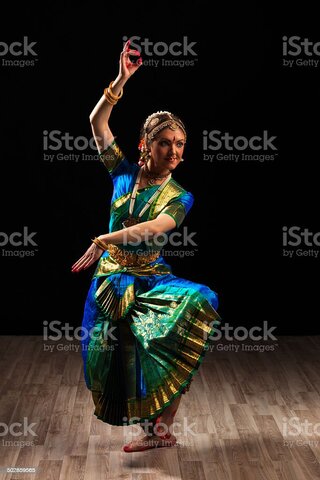
Dance form: bharatanatyam